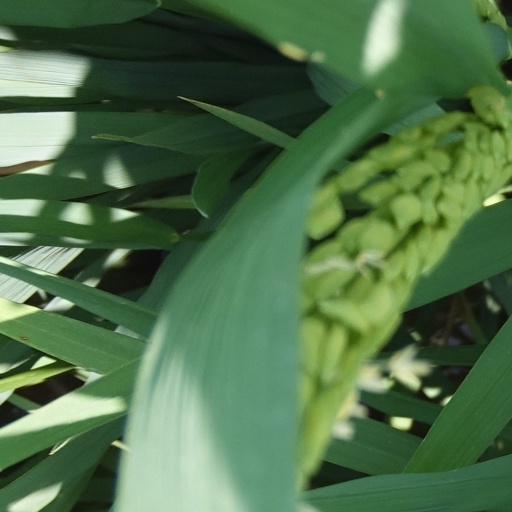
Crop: rice